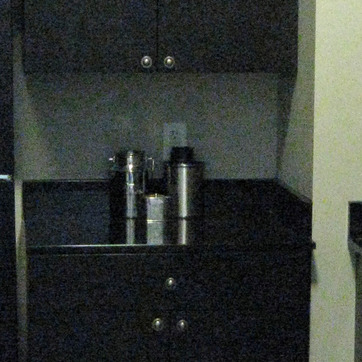
Material: metal